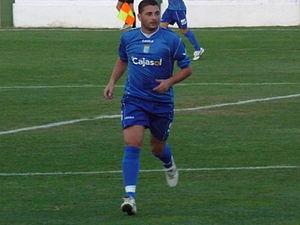
Emilio José Viqueira est un footballeur professionnel espagnol.